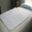
Label: bed